Penny from Heaven

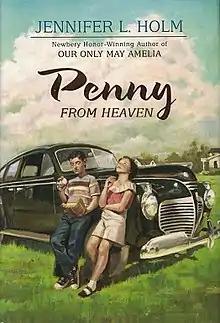
First edition

Penny from Heaven (2006) is a children's novel that was named a Newbery Honor book in 2007. It was written by Jennifer L. Holm, the author of another Newbery Honor book, "Our Only May Amelia". It was first published by Random House.